Rastafari

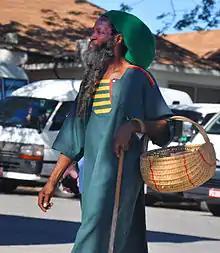
A practitioner of Rastafari in Jamaica

Through reggae, Rasta musicians became increasingly important in Jamaica's political life during the 1970s. To bolster his popularity with the electorate, Jamaican Prime Minister Michael Manley employed Rasta imagery and courted support from Marley and other reggae musicians. Manley described Rastas as a "beautiful and remarkable people" and carried a cane which he claimed was a gift from Haile Selassie. Following Manley's example, Jamaican political parties increasingly employed Rasta language, symbols, and reggae references in their campaigns, while Rasta symbols became increasingly mainstream in Jamaican society. This helped to confer greater legitimacy on Rastafari, with reggae and Rasta imagery being increasingly presented as a core part of Jamaica's cultural heritage for the growing tourist industry. In the 1980s, a Rasta, Barbara Makeda Blake Hannah, became a senator in the Jamaican Parliament.